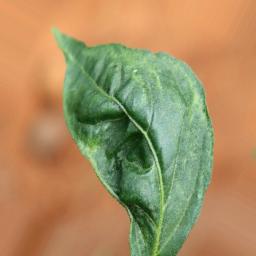
Label: mites_and_trips